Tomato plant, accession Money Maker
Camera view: vertical (180 deg); turntable rotation: 240 degrees
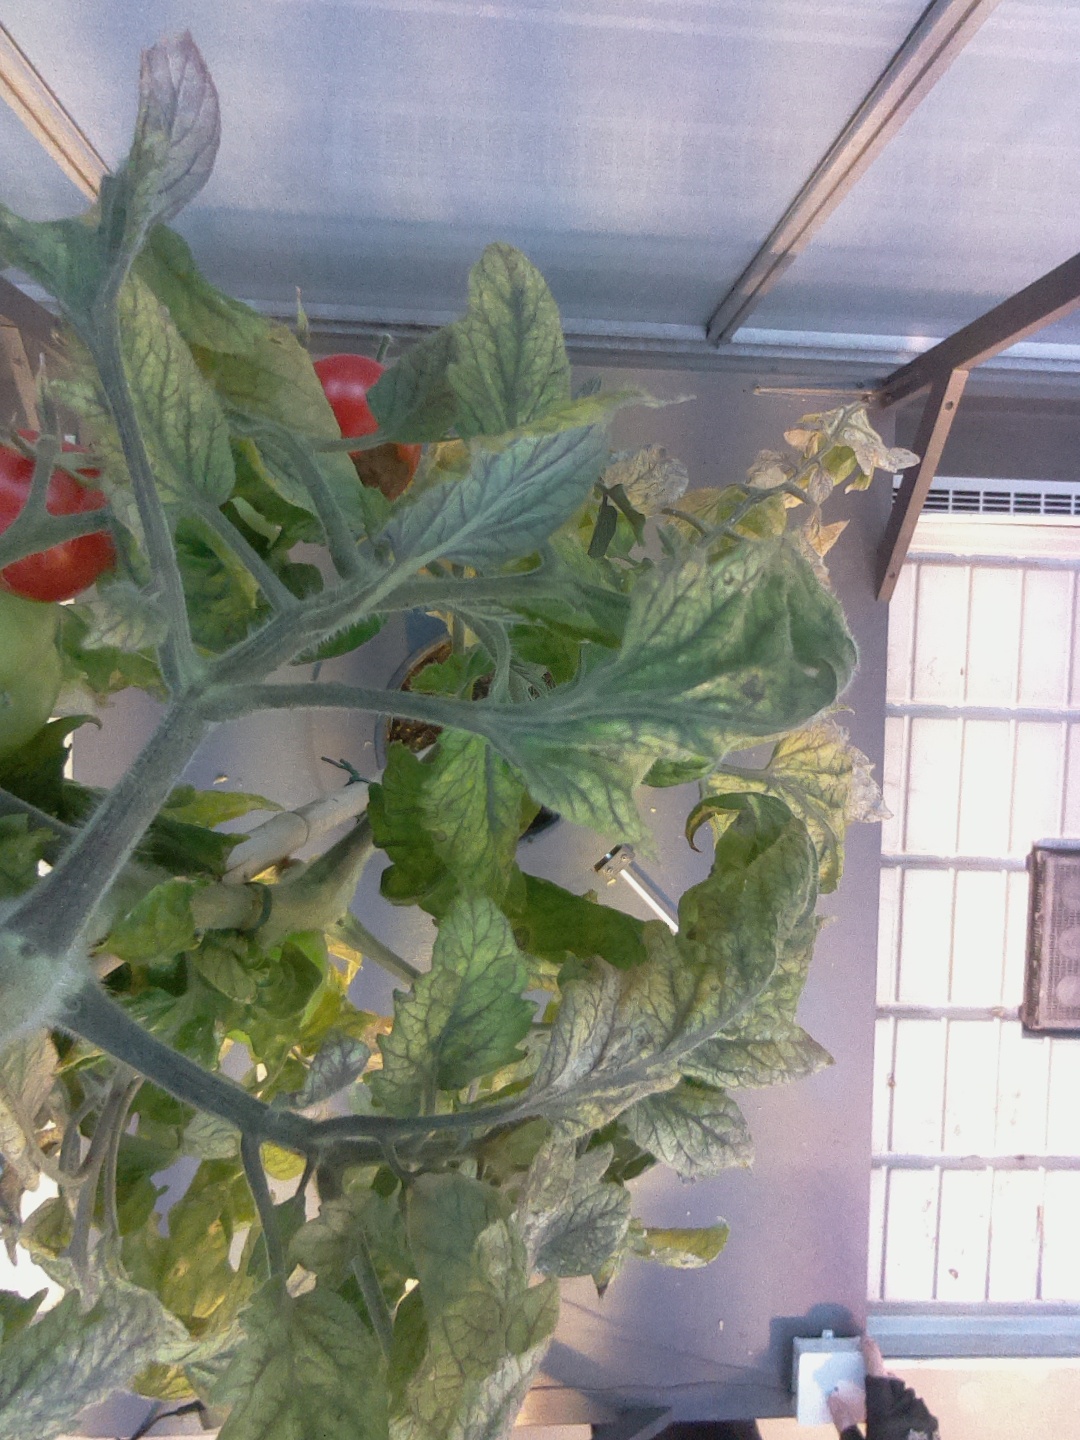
BBCH growth stage 83: 30%-40% of fruits show typical fully ripe color